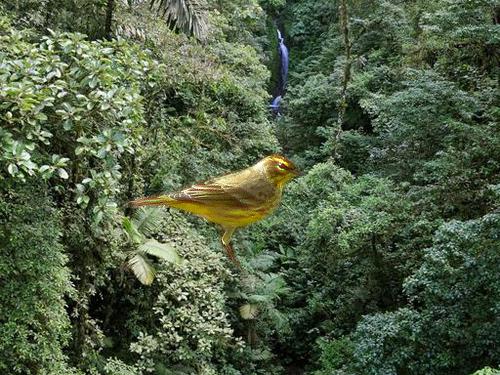
Bird species: Palm_Warbler
Bird type: landbird
Background: land